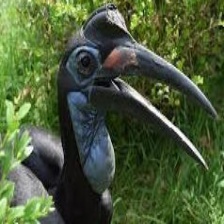
Species: ABYSSINIAN GROUND HORNBILL
Scientific name: BUCORVUS ABYSSINICUS
ImageNet parent category: hornbill